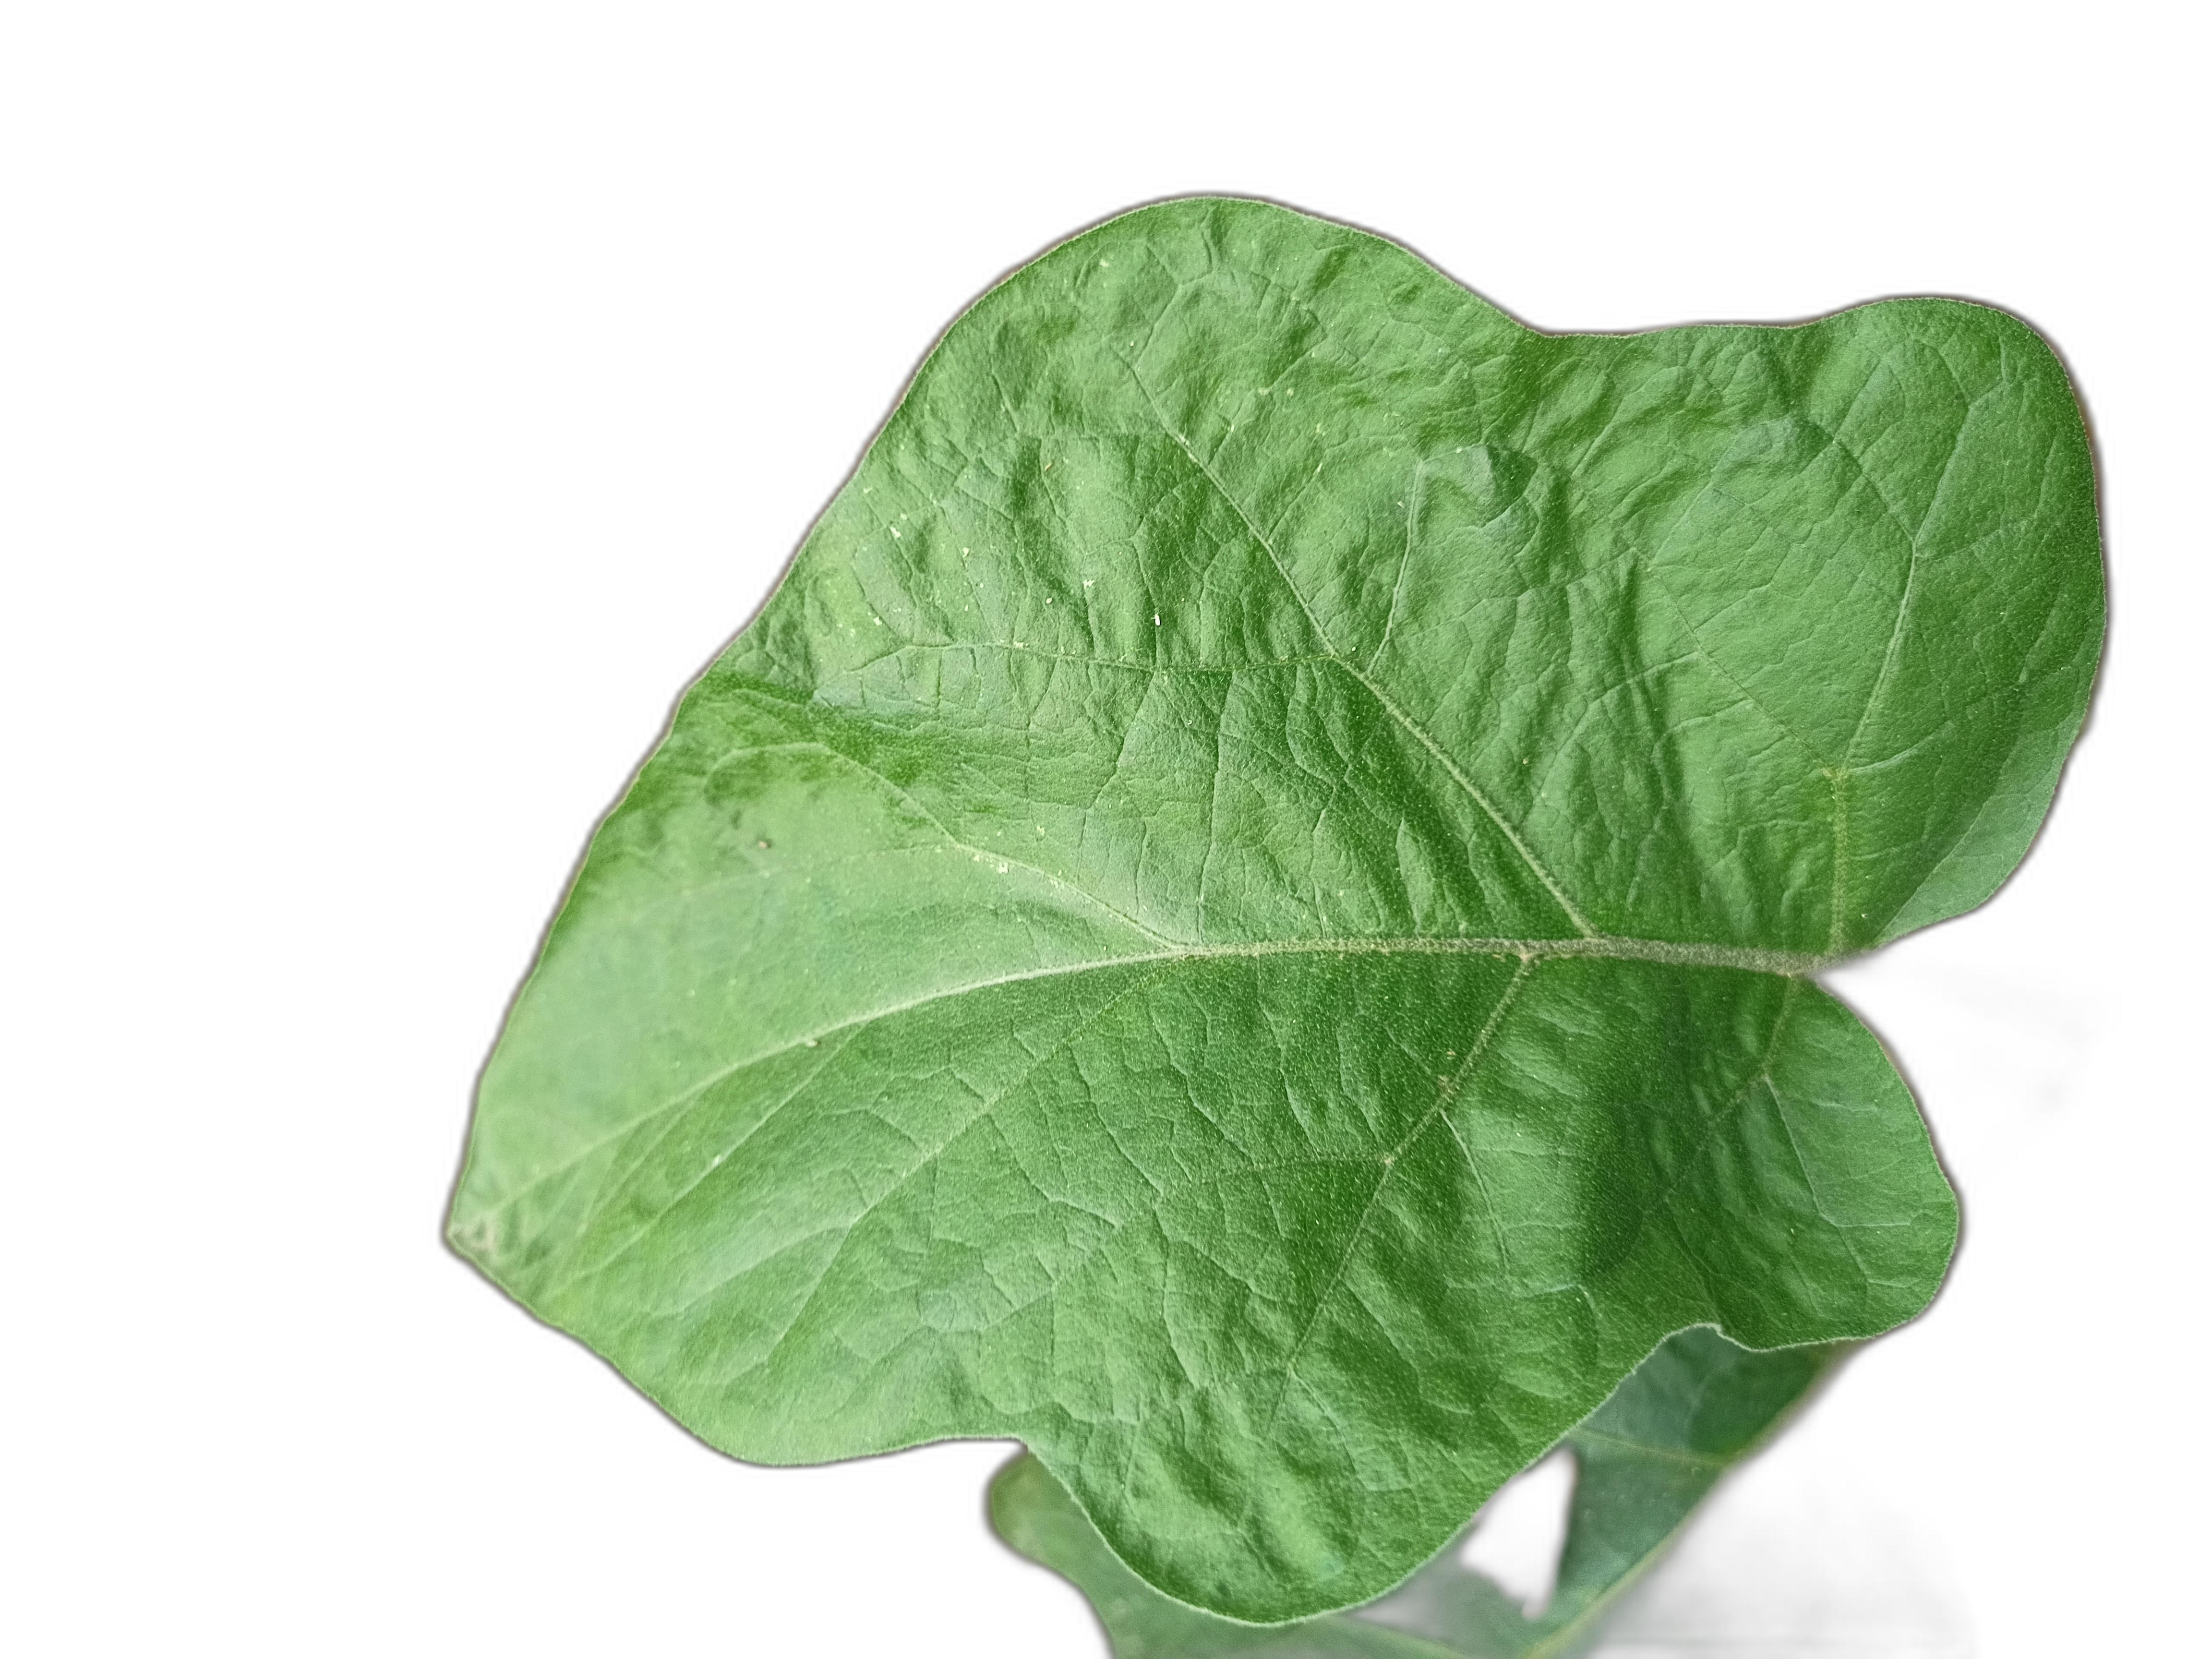
Label: Healthy Leaf